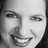
Emotion: happy